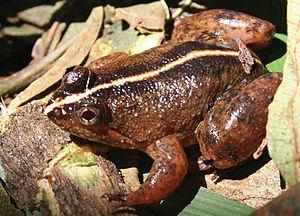
Occidozyga laevis est une espèce d'amphibiens de la famille des Dicroglossidae.